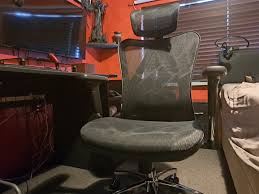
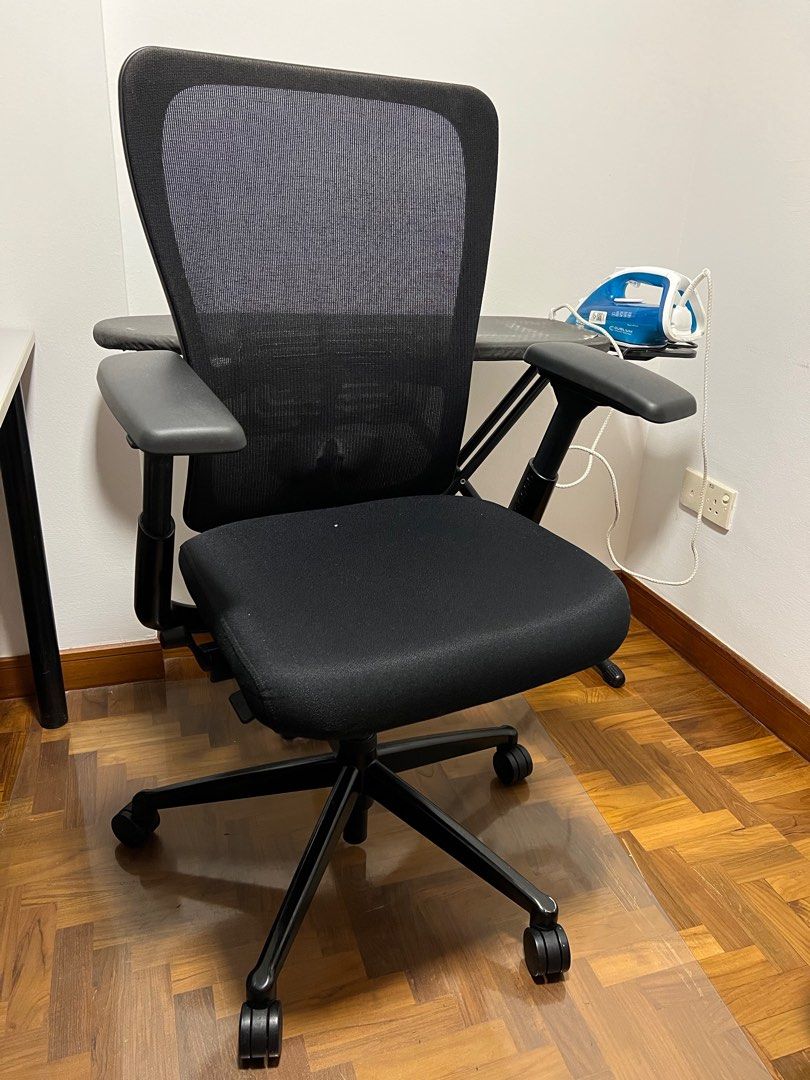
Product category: items_chair
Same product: no